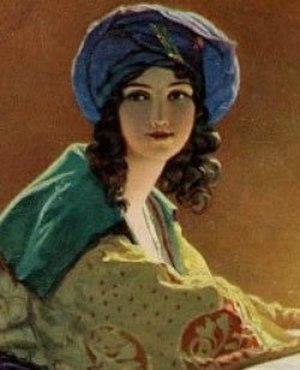
La Peinture de Damaris Cudworth Note: According to Project Vox no extant portraits of Damaris Cudworth Masham are known: see section 1.2 of Masham (1659-1708). This image is according to Project Vox a misattribution or a fake without any provenance. See Masham – fake portrait from Internet.
Damaris Cudworth, Lady Masham est une théologienne anglaise et militante pour l'éducation des filles, considérée proto-féministe. Elle surmonte des problèmes de vue et le manque d'accès à une éducation normalisée pour gagner le respect de philosophes de son époque. En plus de sa correspondance étendue, elle publie deux ouvrages, A Discourse Concerning the Love of God et Thoughts in reference to a Vertuous or Christian Life. Elle est particulièrement reconnue pour sa longue et fructueuse amitié avec le philosophe John Locke.